Shimokō Station

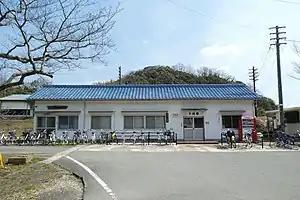
Shitokō Station, March 2020

is a passenger railway station located in the city of Hamada, Shimane Prefecture, Japan. It is operated by the West Japan Railway Company (JR West).